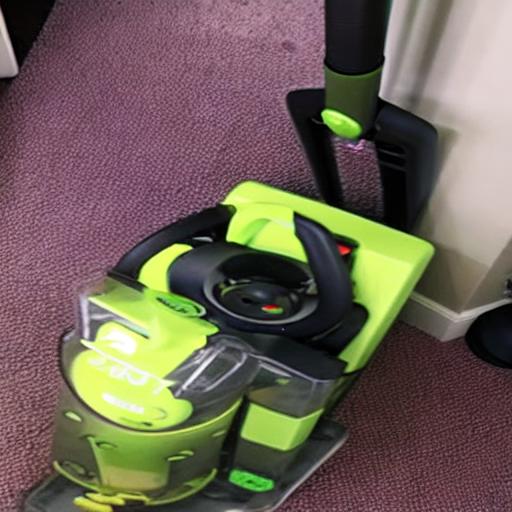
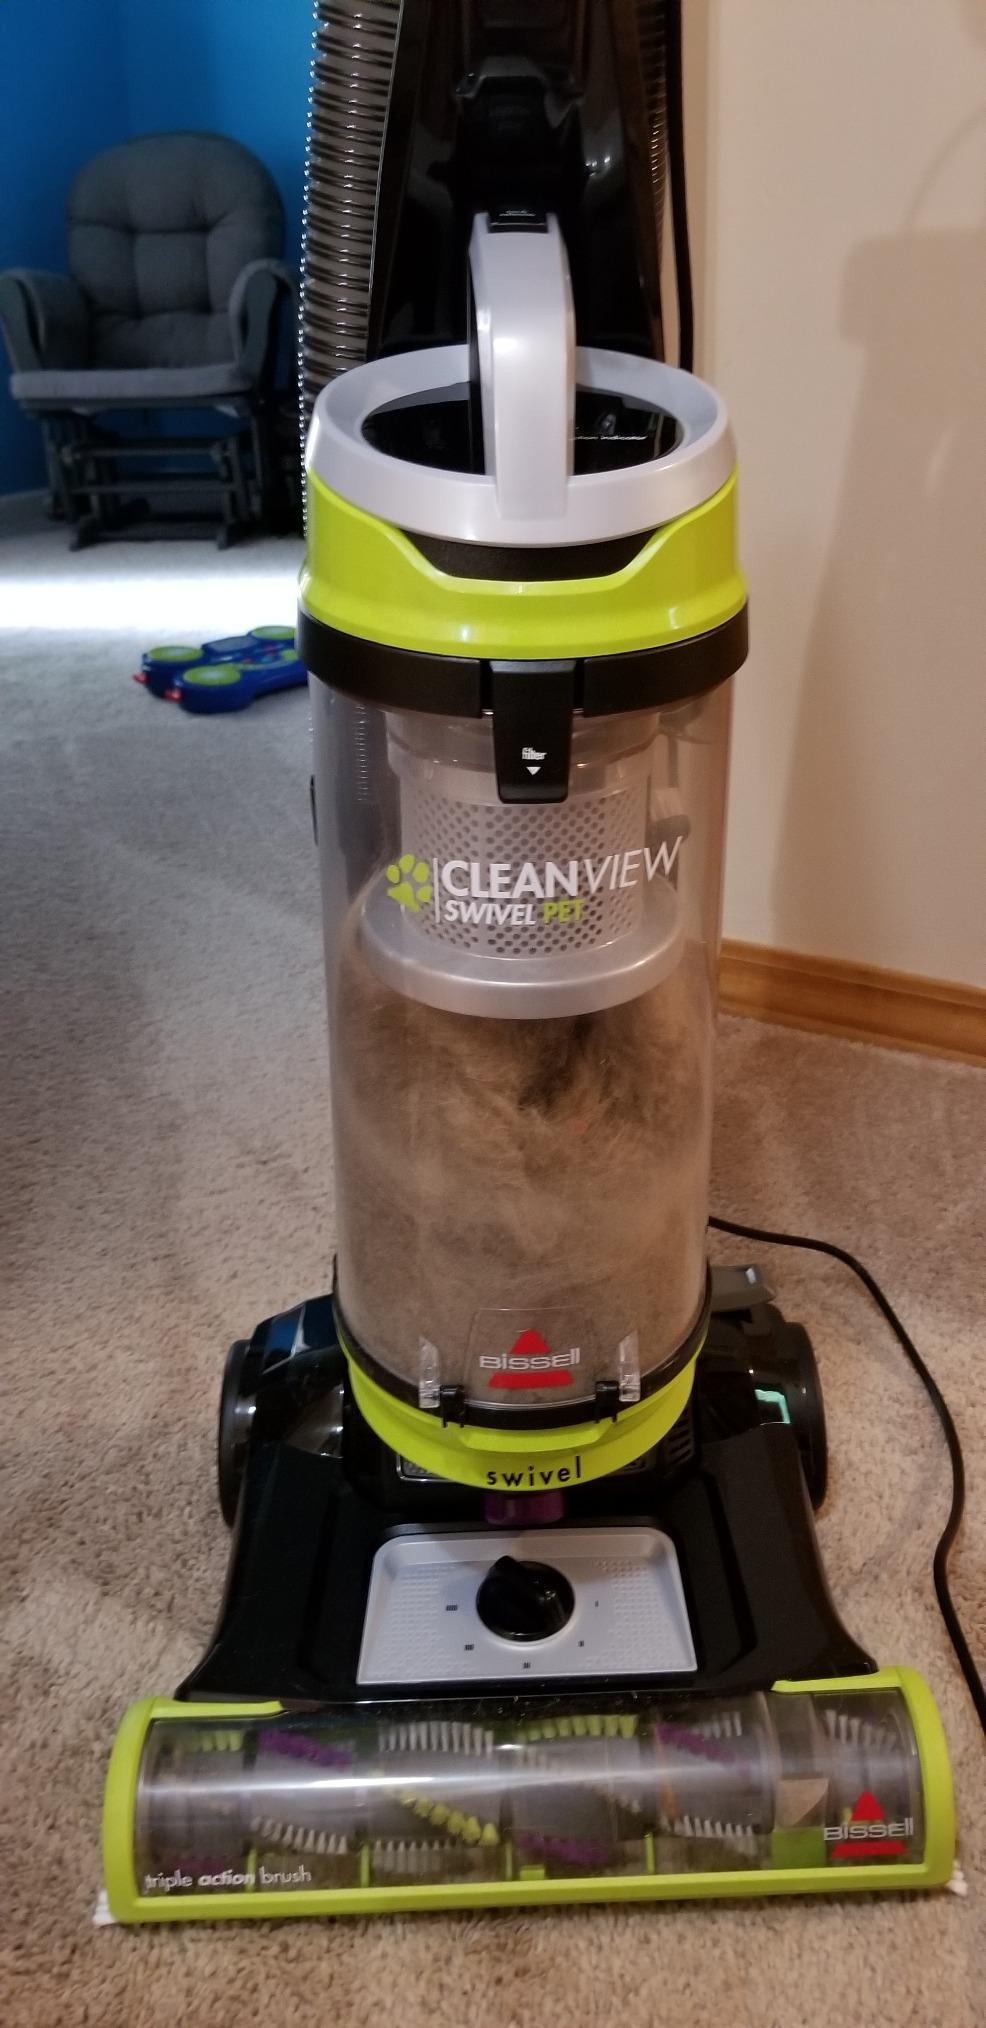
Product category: items_vacuum
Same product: no